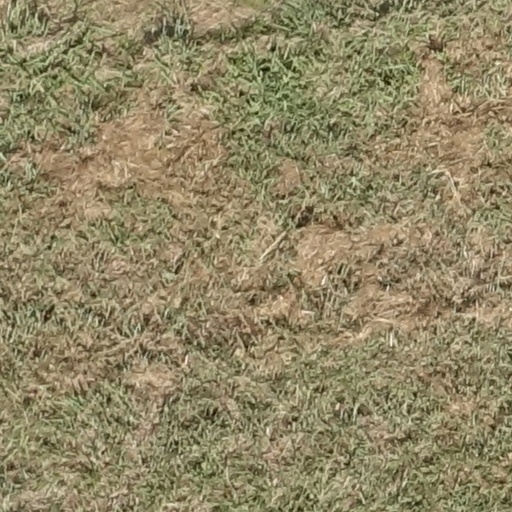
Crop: sorghum